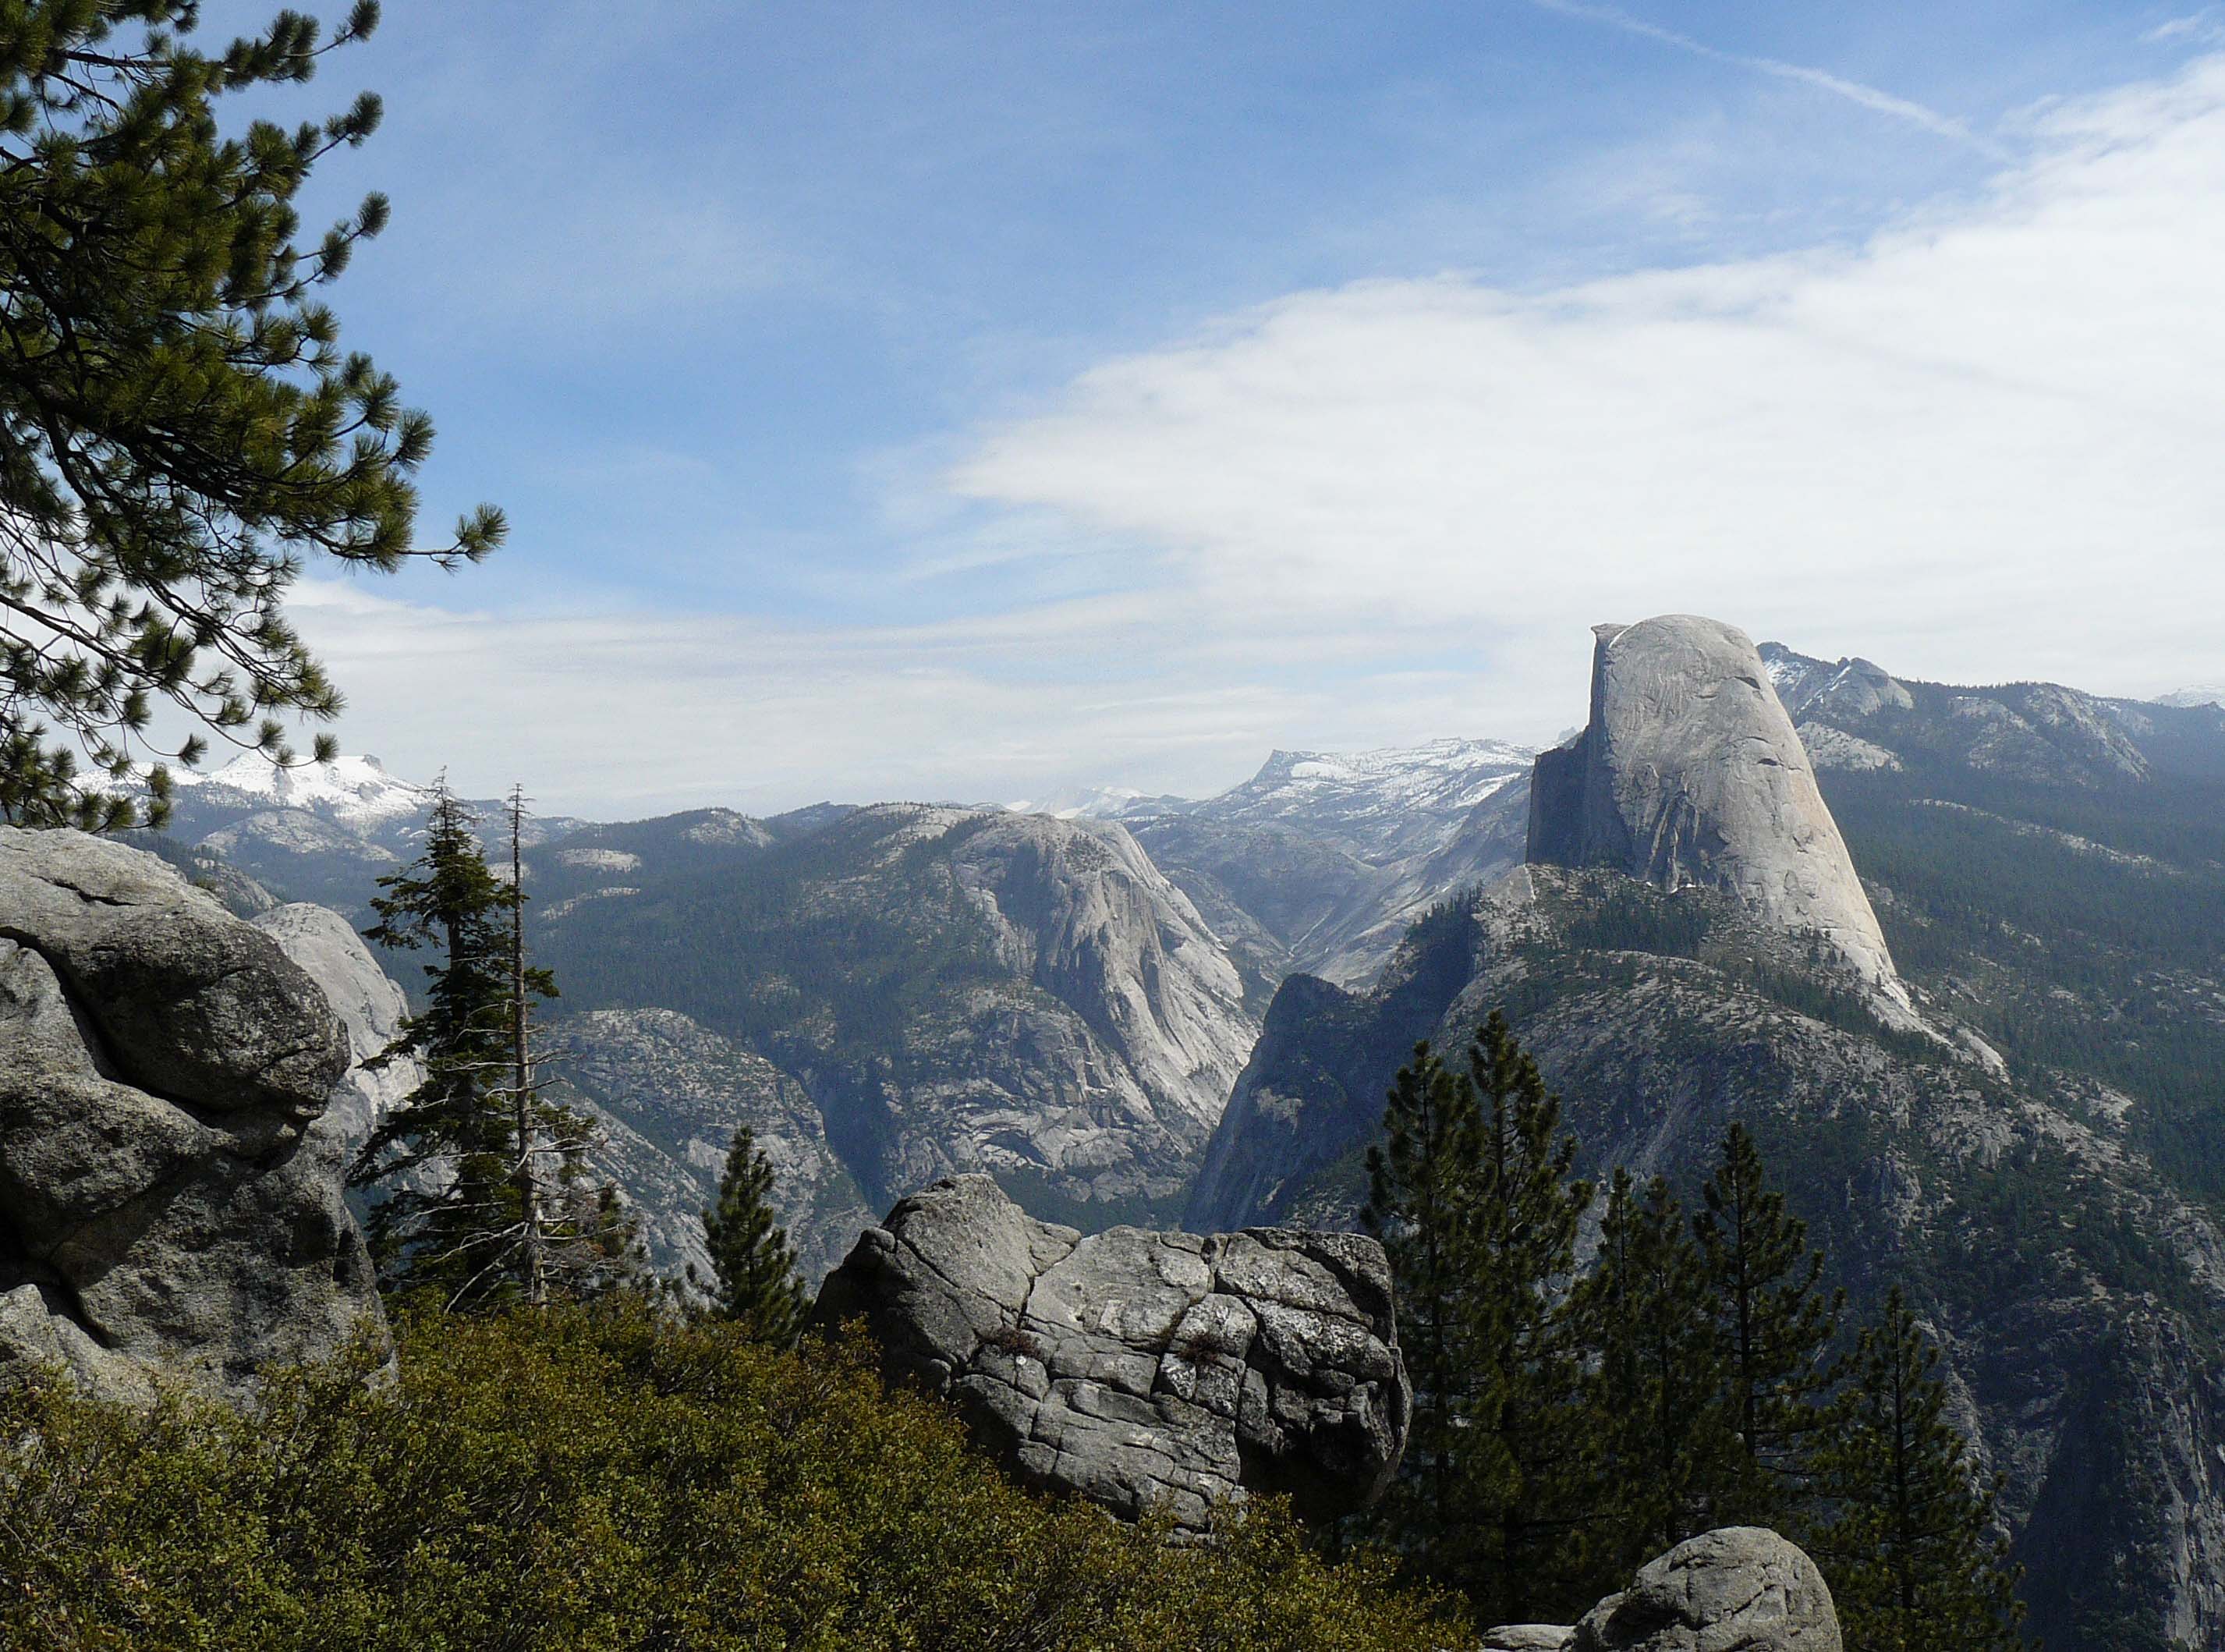
landscape, nature, wilderness, walking, mountain, snow, hiking, trail, adventure, mountain range, yosemite, park, national park, ridge, summit, alps, backpacking, plateau, fell, yosemitenationalpark, halfdome, glacierpoint, joycecory, nationaltreasures, famousscenicareas, landform, mountain pass, geographical feature, mountainous landforms